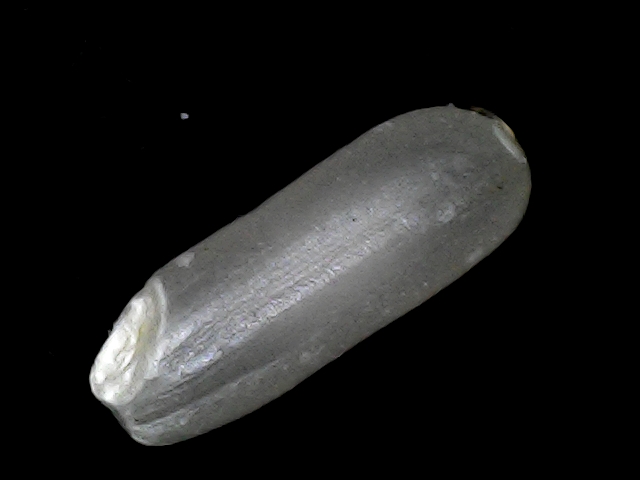
Rice variety: BD49